Bleach: Soul Resurrección

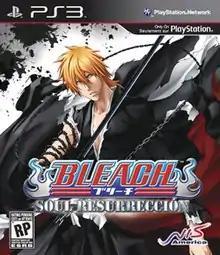
North American cover art

Bleach: Soul Resurrección (known as Bleach: Soul Ignition in Japan) is a 2011 hack and slash video game developed by Racjin and published by Sony Computer Entertainment for the PlayStation 3. It was released internationally by NIS America. The fourth "Bleach" film, "", was released on the Japanese PlayStation Store on December 24, 2010. The Japanese visual kei rock band Sid provided the game's main theme song , which is also the anime series' 13th Opening Theme, though only for the Japanese version, as the English and Asian versions uses a rearranged instrumental instead, due to licensing issues.